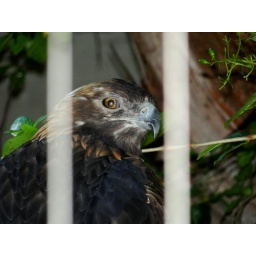
A golden eagle in the raptor house at the Bronx Zoo